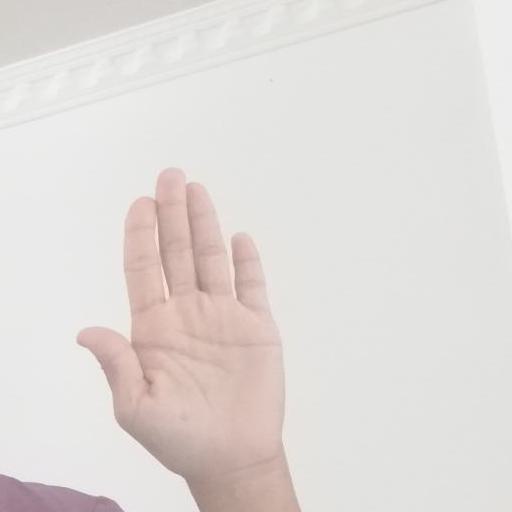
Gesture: stop